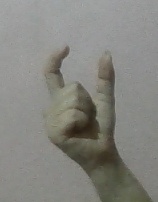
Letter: nun